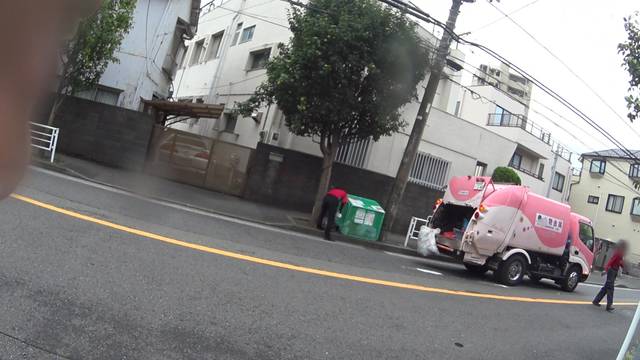
Region: Japan
Coordinates: 35.523, 139.691